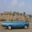
Label: automobile